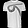
Label: T - shirt / top